John Keble

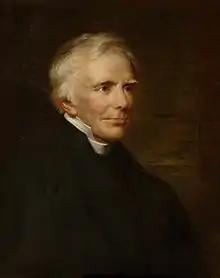

John Keble (25 April 1792 – 29 March 1866) was an English Anglican priest and poet who was one of the leaders of the Oxford Movement. Keble College, Oxford, is named after him.